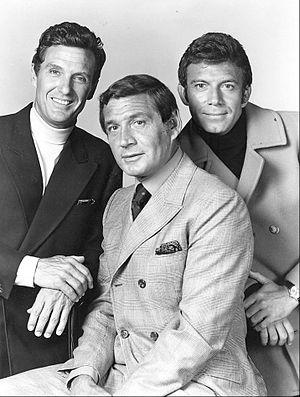
Les Règles du jeu est une série télévisée américaine en 76 épisodes de 90 minutes, créée par Leslie Stevens et diffusée entre le 20 septembre 1968 et le 19 mars 1971 sur le réseau NBC.